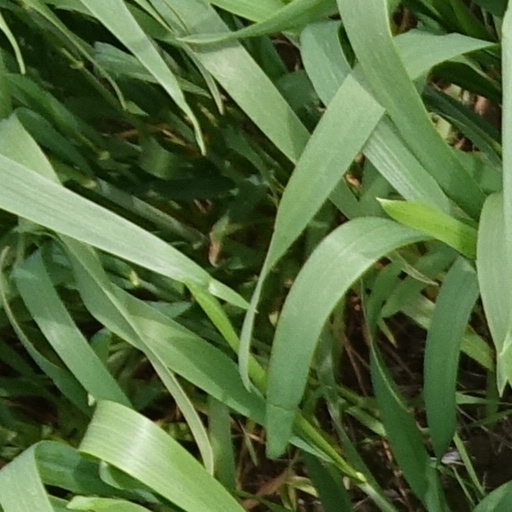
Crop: wheat